Redmarshall

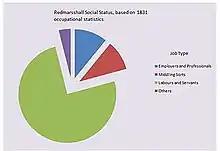
Employment based on 1831 data

The Census is a country wide data retrial devise that allows the government to see and control where funding is needed most. The data is available for public use and distribution and is carried out every 10 years. This image shoes the Social Status, based on 1831 occupations. We can see that this rural area was largely made up of servants and manual laborers (as shown in green.) The employers would have largely have been the farm (of which there were 4 at this time.) The 1831 census provides information, down to parish-level, the data however only shows the occupations of males aged over 20.